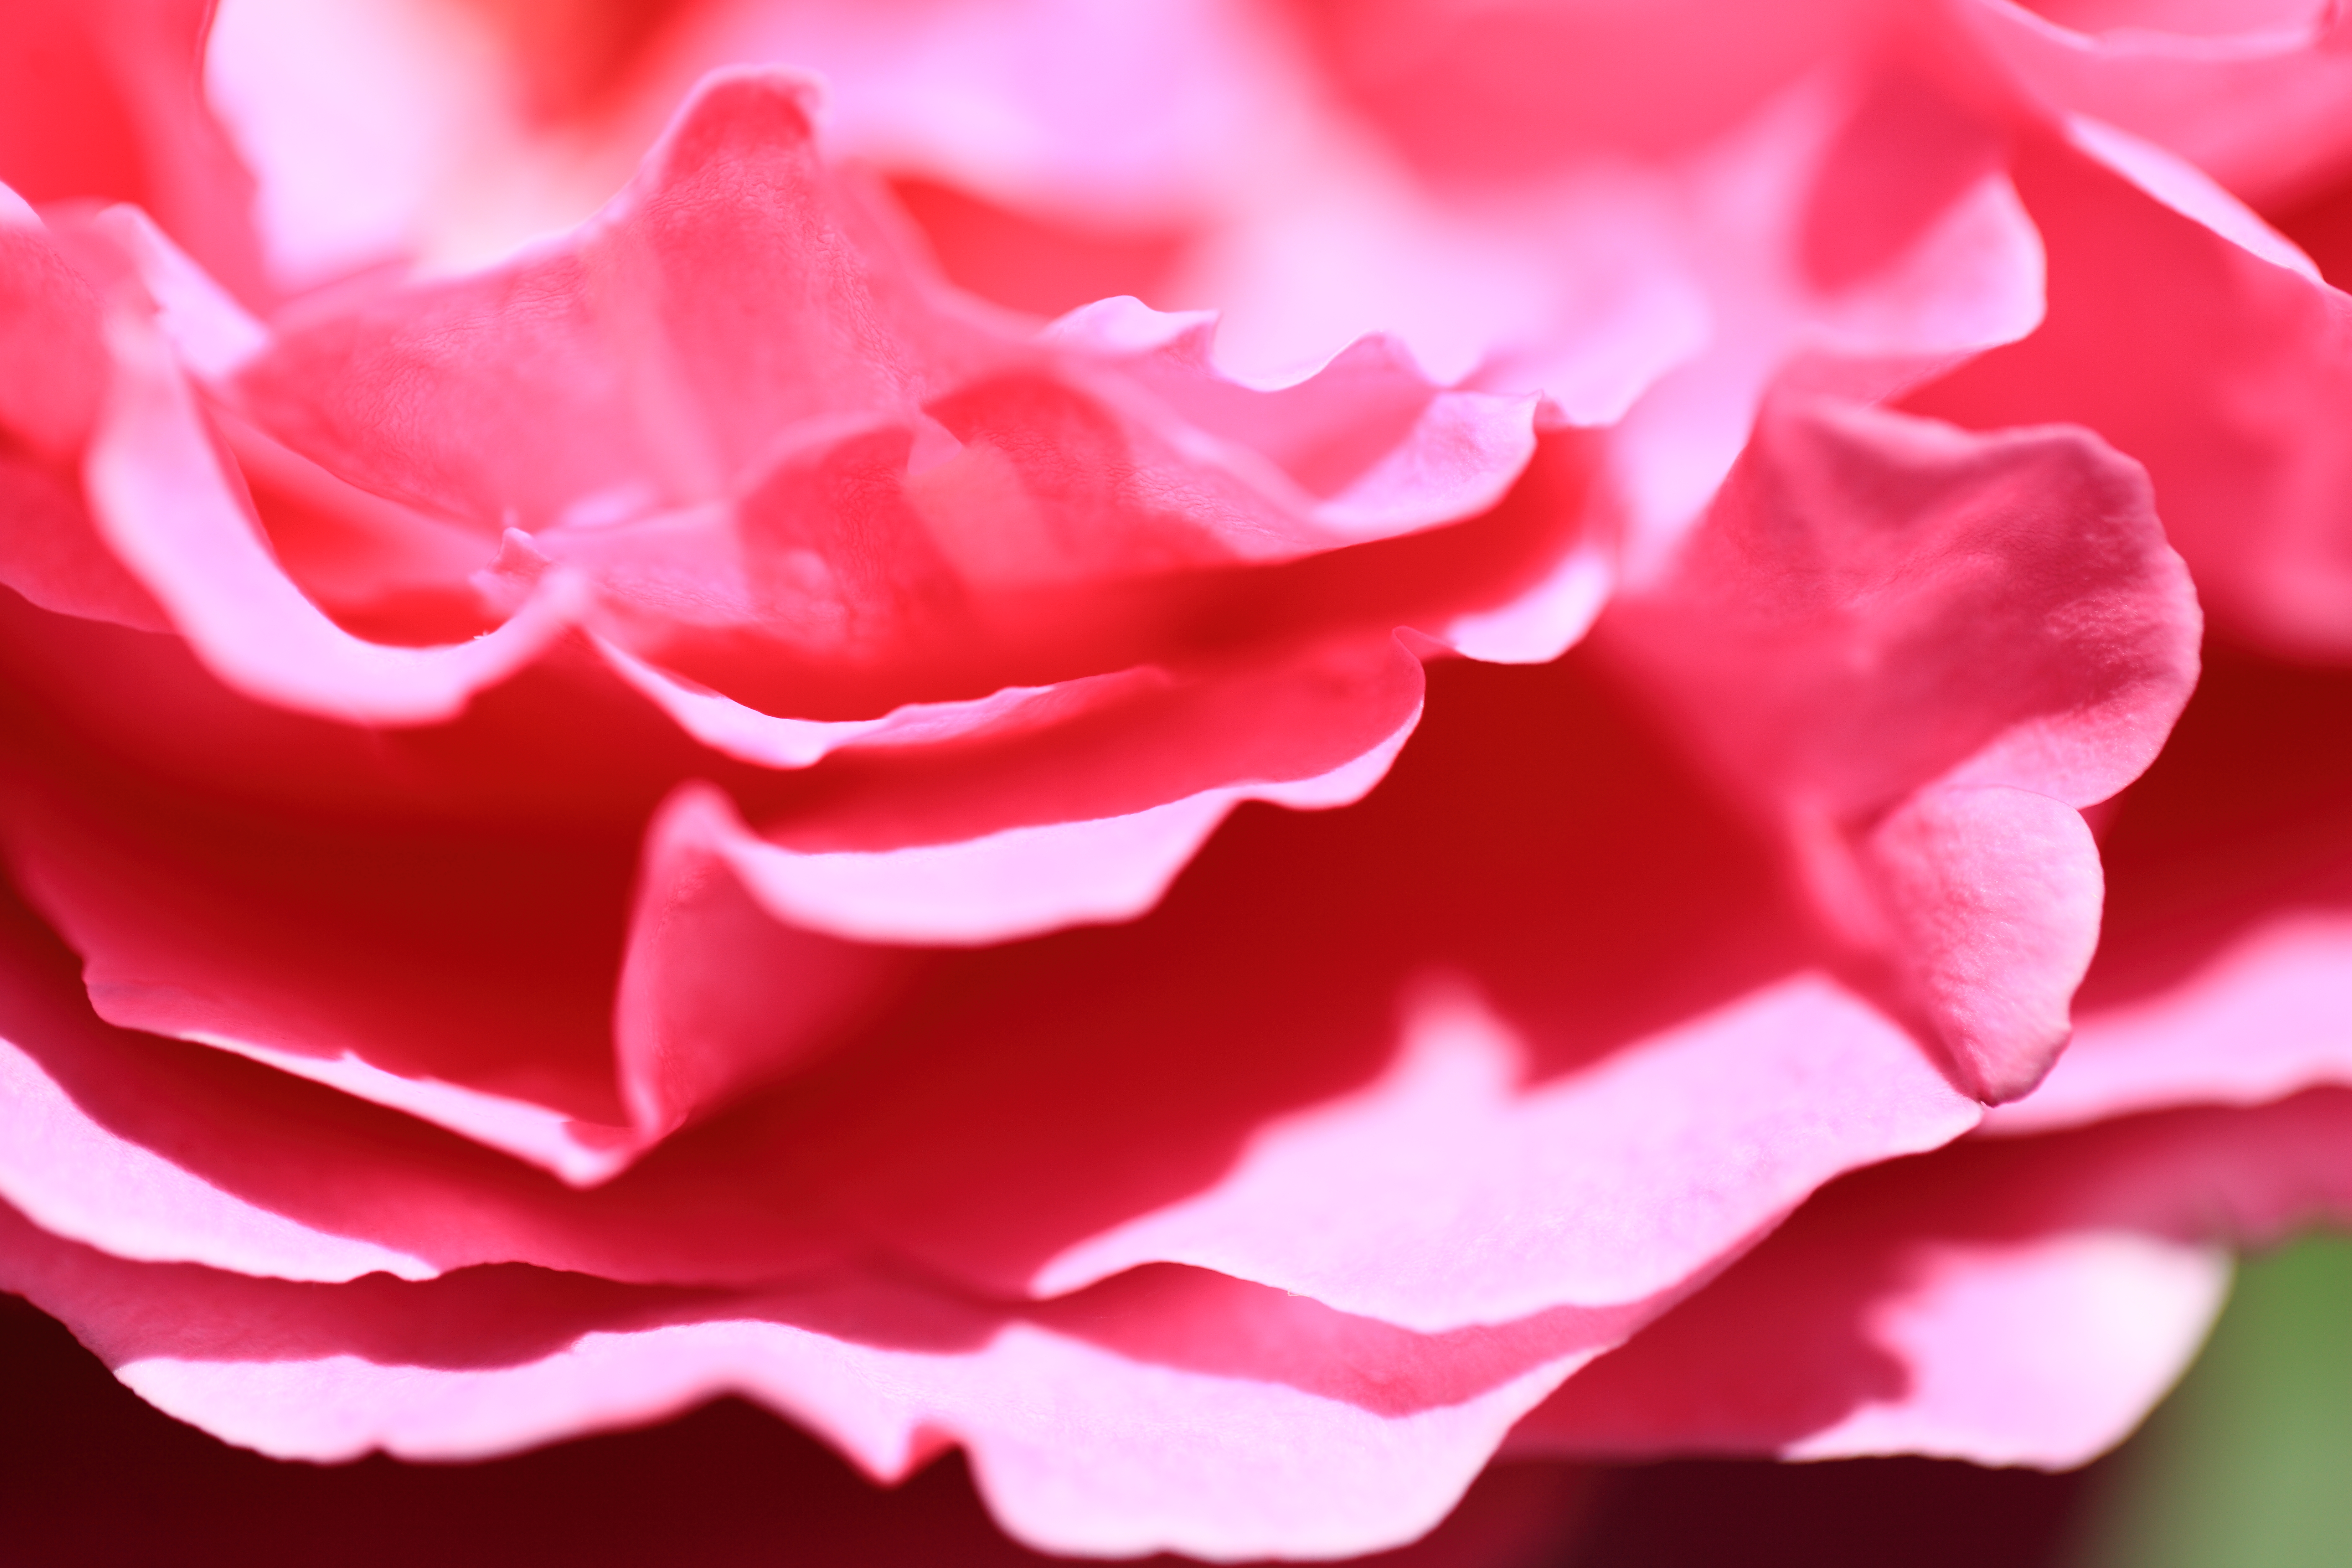
plant, flower, petal, rose, high, red, pink, close up, rosa, 5d, hires, markii, hi, res, resolution, macro photography, valentine's day, flowering plant, garden roses, rose family, land plant